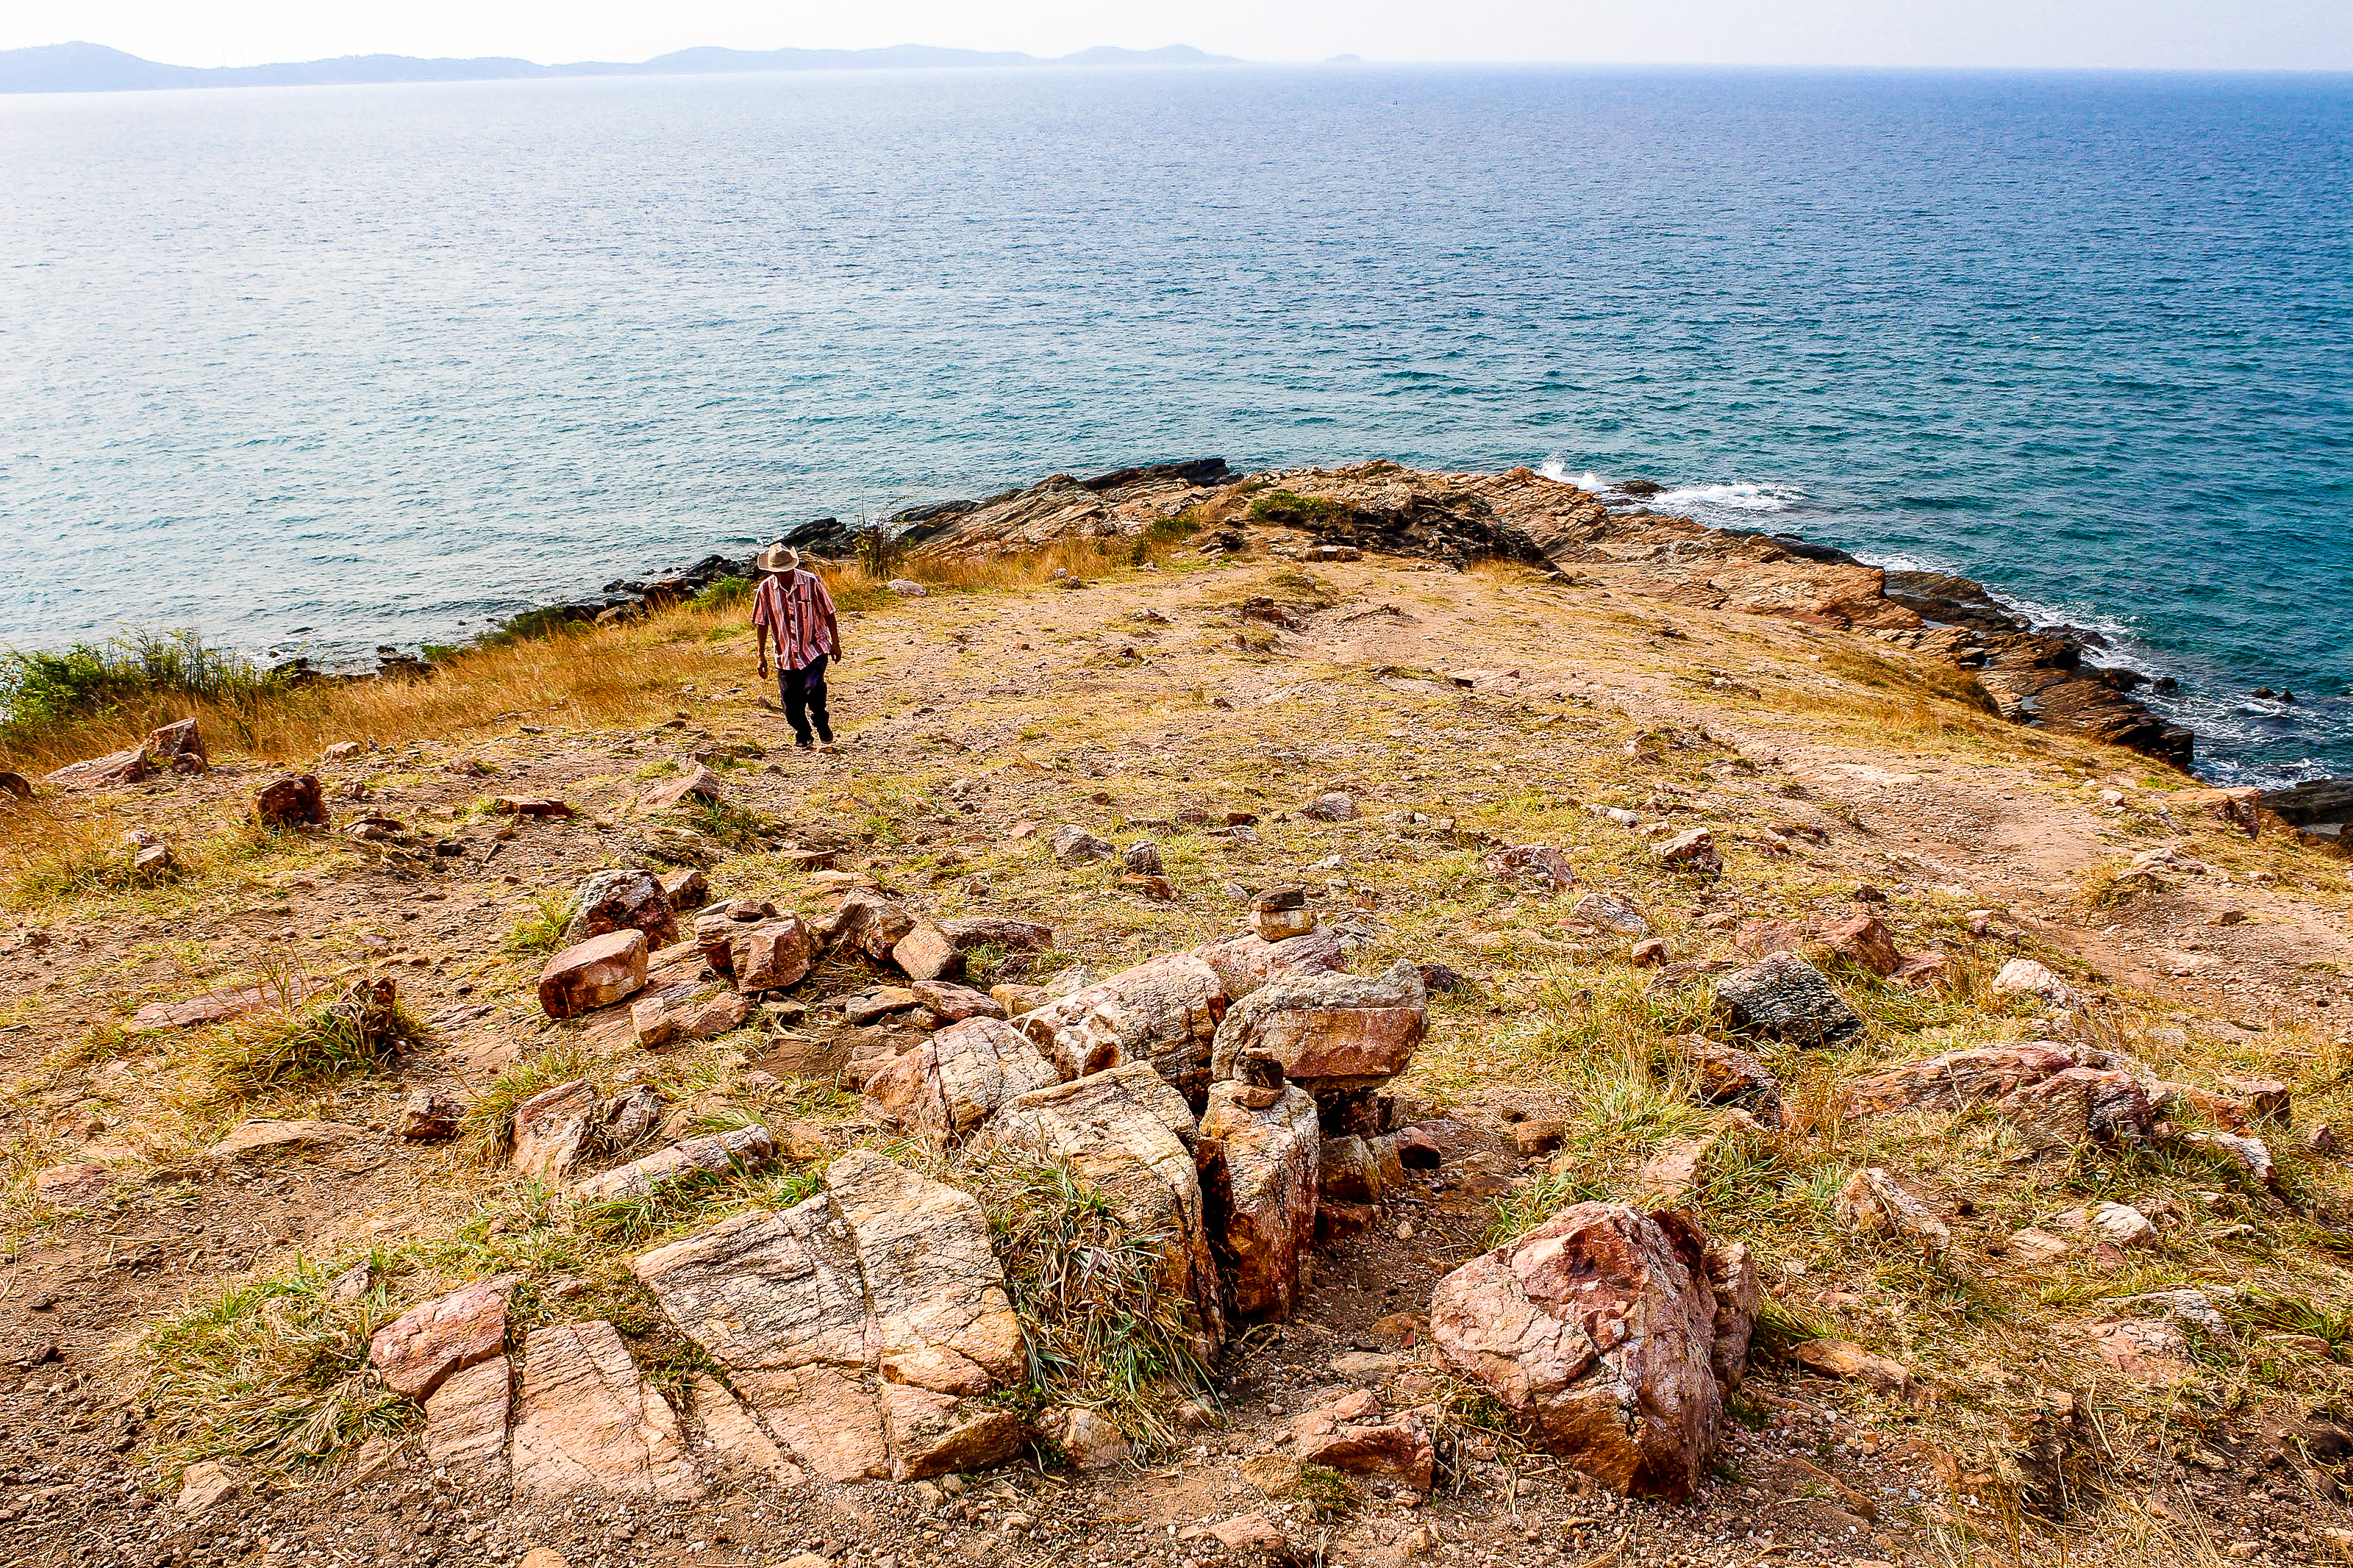
thailand, nature, sea, landscape, travel, summer, background, sky, beautiful, water, ocean, beach, rayong, blue, park, khao, ya, national, view, seascape, rock, wave, samet, vacation, natural, tourism, coast, sand, bay, shore, promontory, terrain, cape, cliff, geology, shrubland, plant community, hill